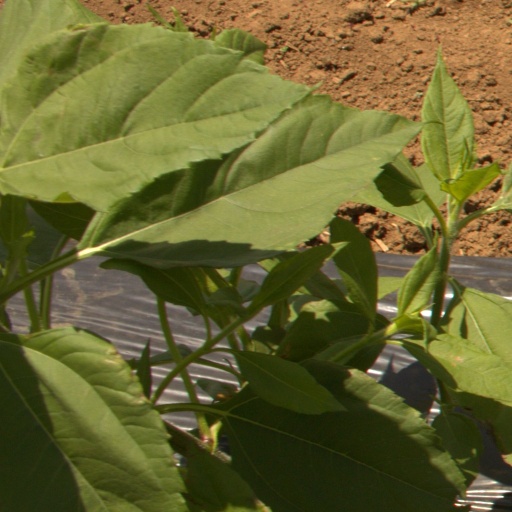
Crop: Jerusalem artichoke